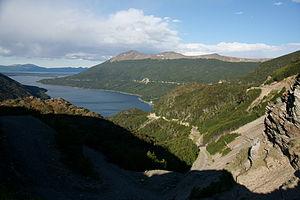
La Nationale 3 (Panaméricaine) traversant les Andes fuégiennes au Col Garibaldi (Terre de Feu)
Le passage Sobrestante Luis Garibaldi, plus connu sous le nom de passage Garibaldi, est le seul col goudronné permettant de traverser l'enchaînement des Andes fuégiennes, la portion australe et terminale de la cordillère des Andes. Il est situé dans le département d'Ushuaïa, dans la province de Terre de Feu, Antarctique et Îles de l’Atlantique Sud, dans le Sud de l'Argentine.
La province de Terre de Feu est une région administrative de l'Argentine située sur la grande île de la Terre de Feu, en Patagonie argentine. L'Argentine revendique le rattachement à la province des Malouines, de l'archipel de Géorgie du Sud-et-les Îles Sandwich du Sud et d'une partie de l'Antarctique. C'est la raison pour laquelle le nom complet de la région est « Terre de Feu, Antarctique et îles de l’Atlantique sud ».
La route nationale 3 est une route argentine, qui unit les provinces de Buenos Aires, de Río Negro, de Chubut, de Santa Cruz et de Terre de Feu, Antarctique et Îles de l'Atlantique Sud. Elle s'étend depuis les boulevards de ceinture de la ville de Buenos Aires jusqu'au pont sur le río Lapataia en Terre de Feu, sur une distance de 3 074 km. La route est asphaltée jusqu'à l'extrême sud de la Province de Santa Cruz.